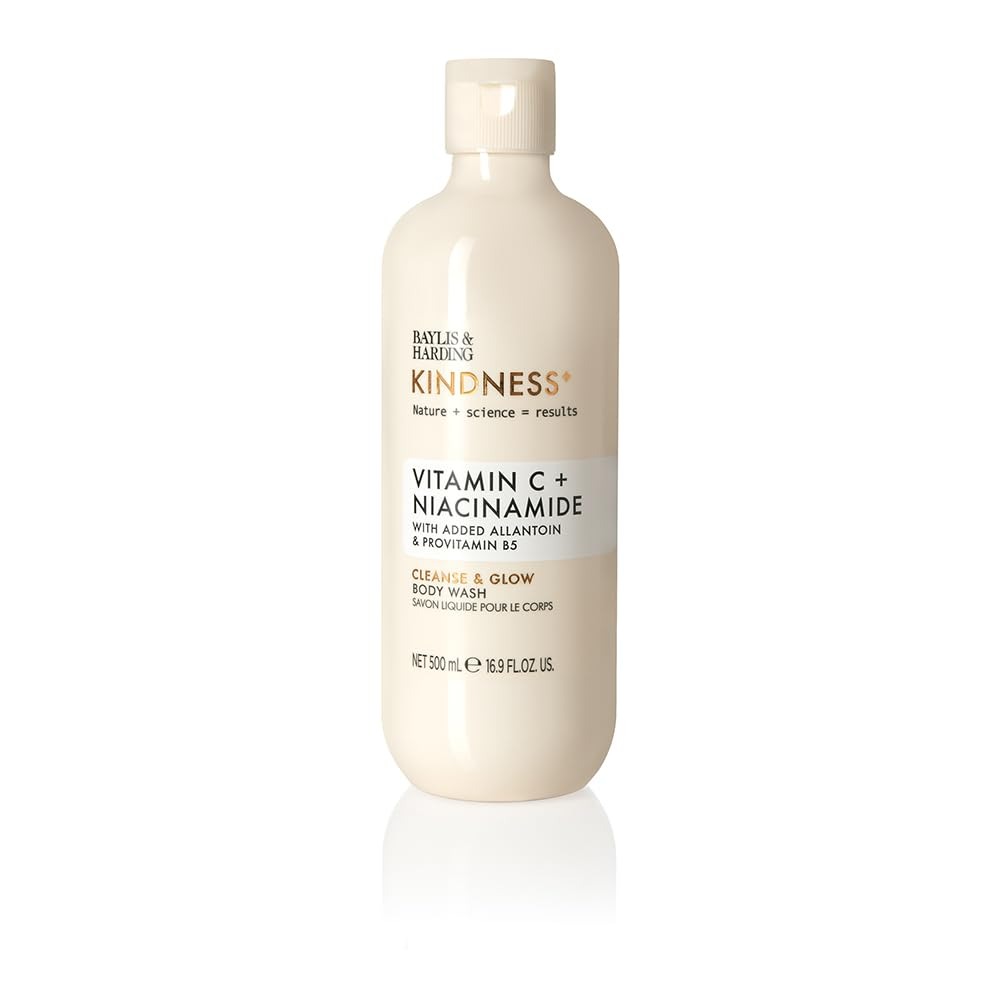
Item Name: Baylis & Harding Vitamin C Cleanse & Glow Body Wash, 16.9 FZ
Bullet Point 1: No animal testing for beauty products
Bullet Point 2: 3rd-party certification required for organic claims on body care products
Product Description: Body Care
Value: 16.9
Unit: Fl Oz

Price: 6.99